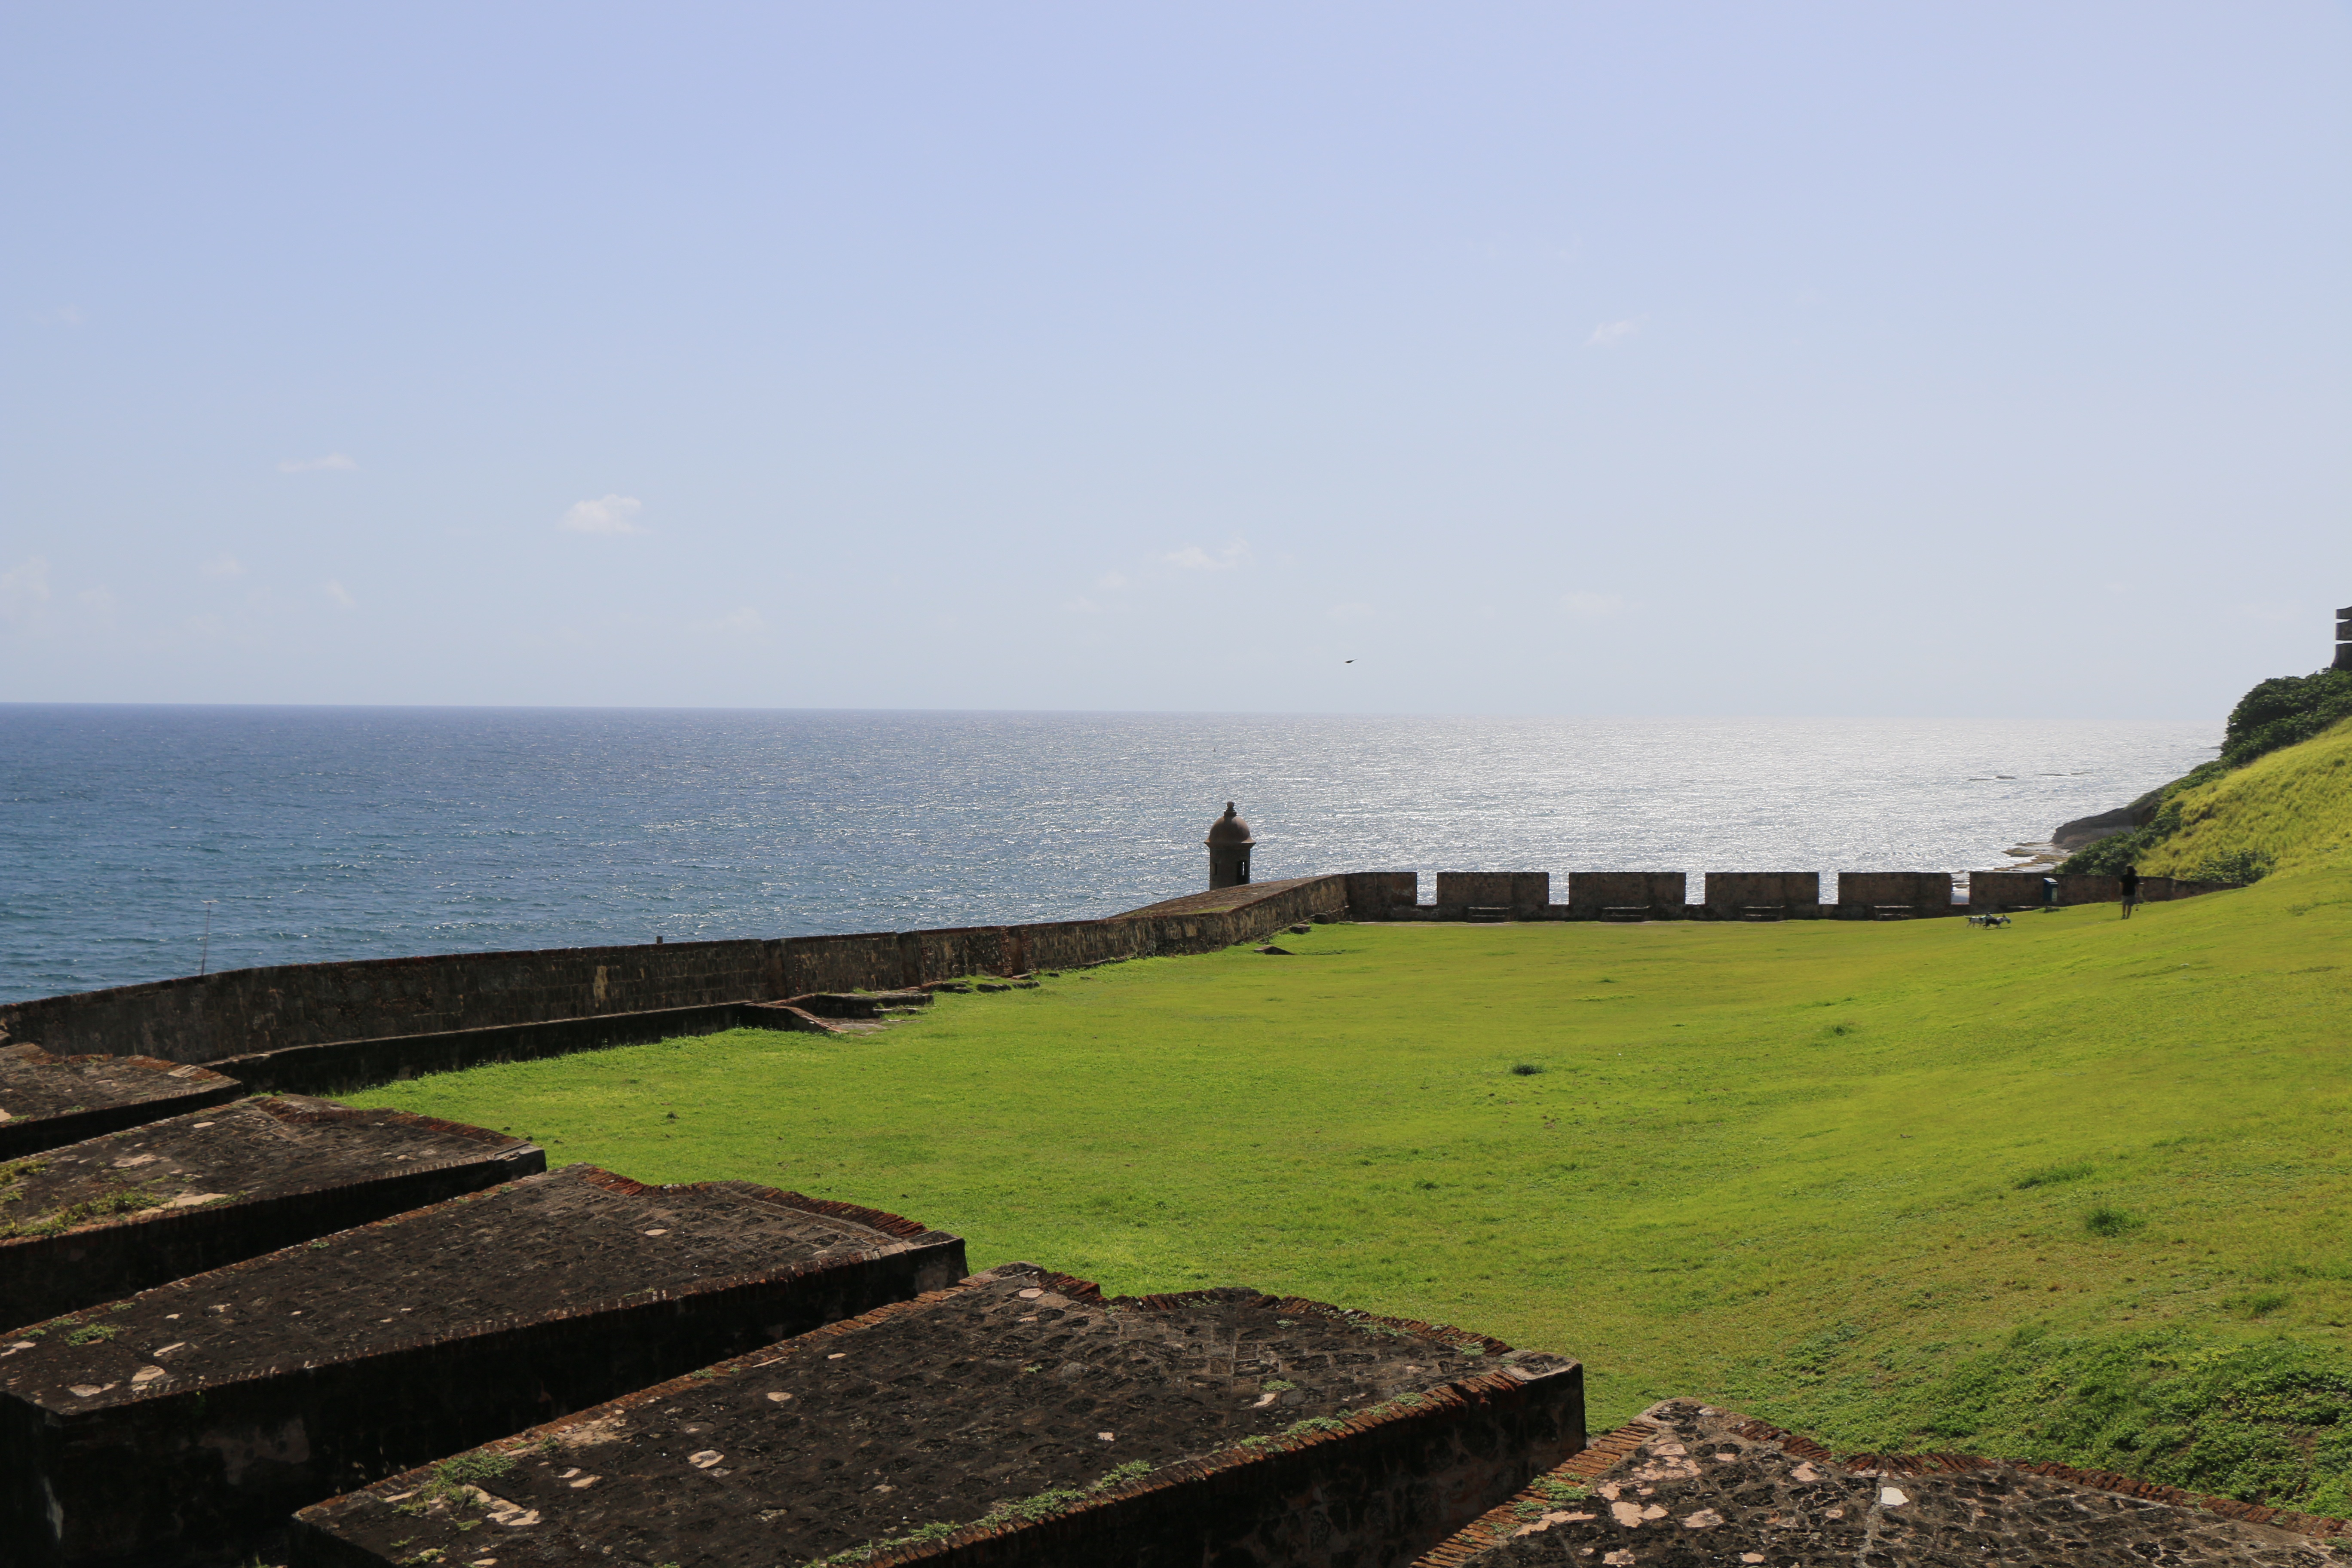
beach, landscape, sea, coast, rock, ocean, horizon, hill, shore, vacation, cliff, cove, bay, reservoir, fortification, terrain, body of water, cape, green meadow